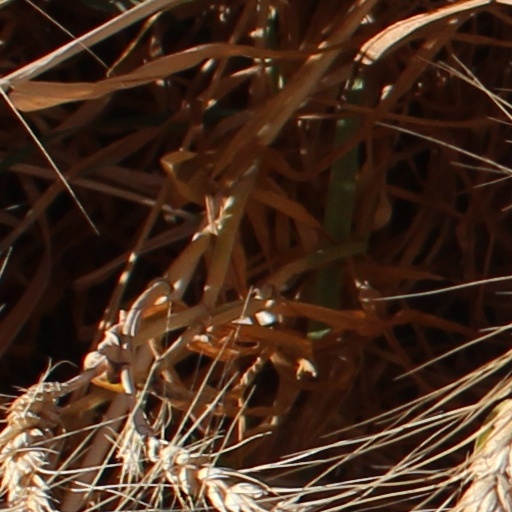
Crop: wheat